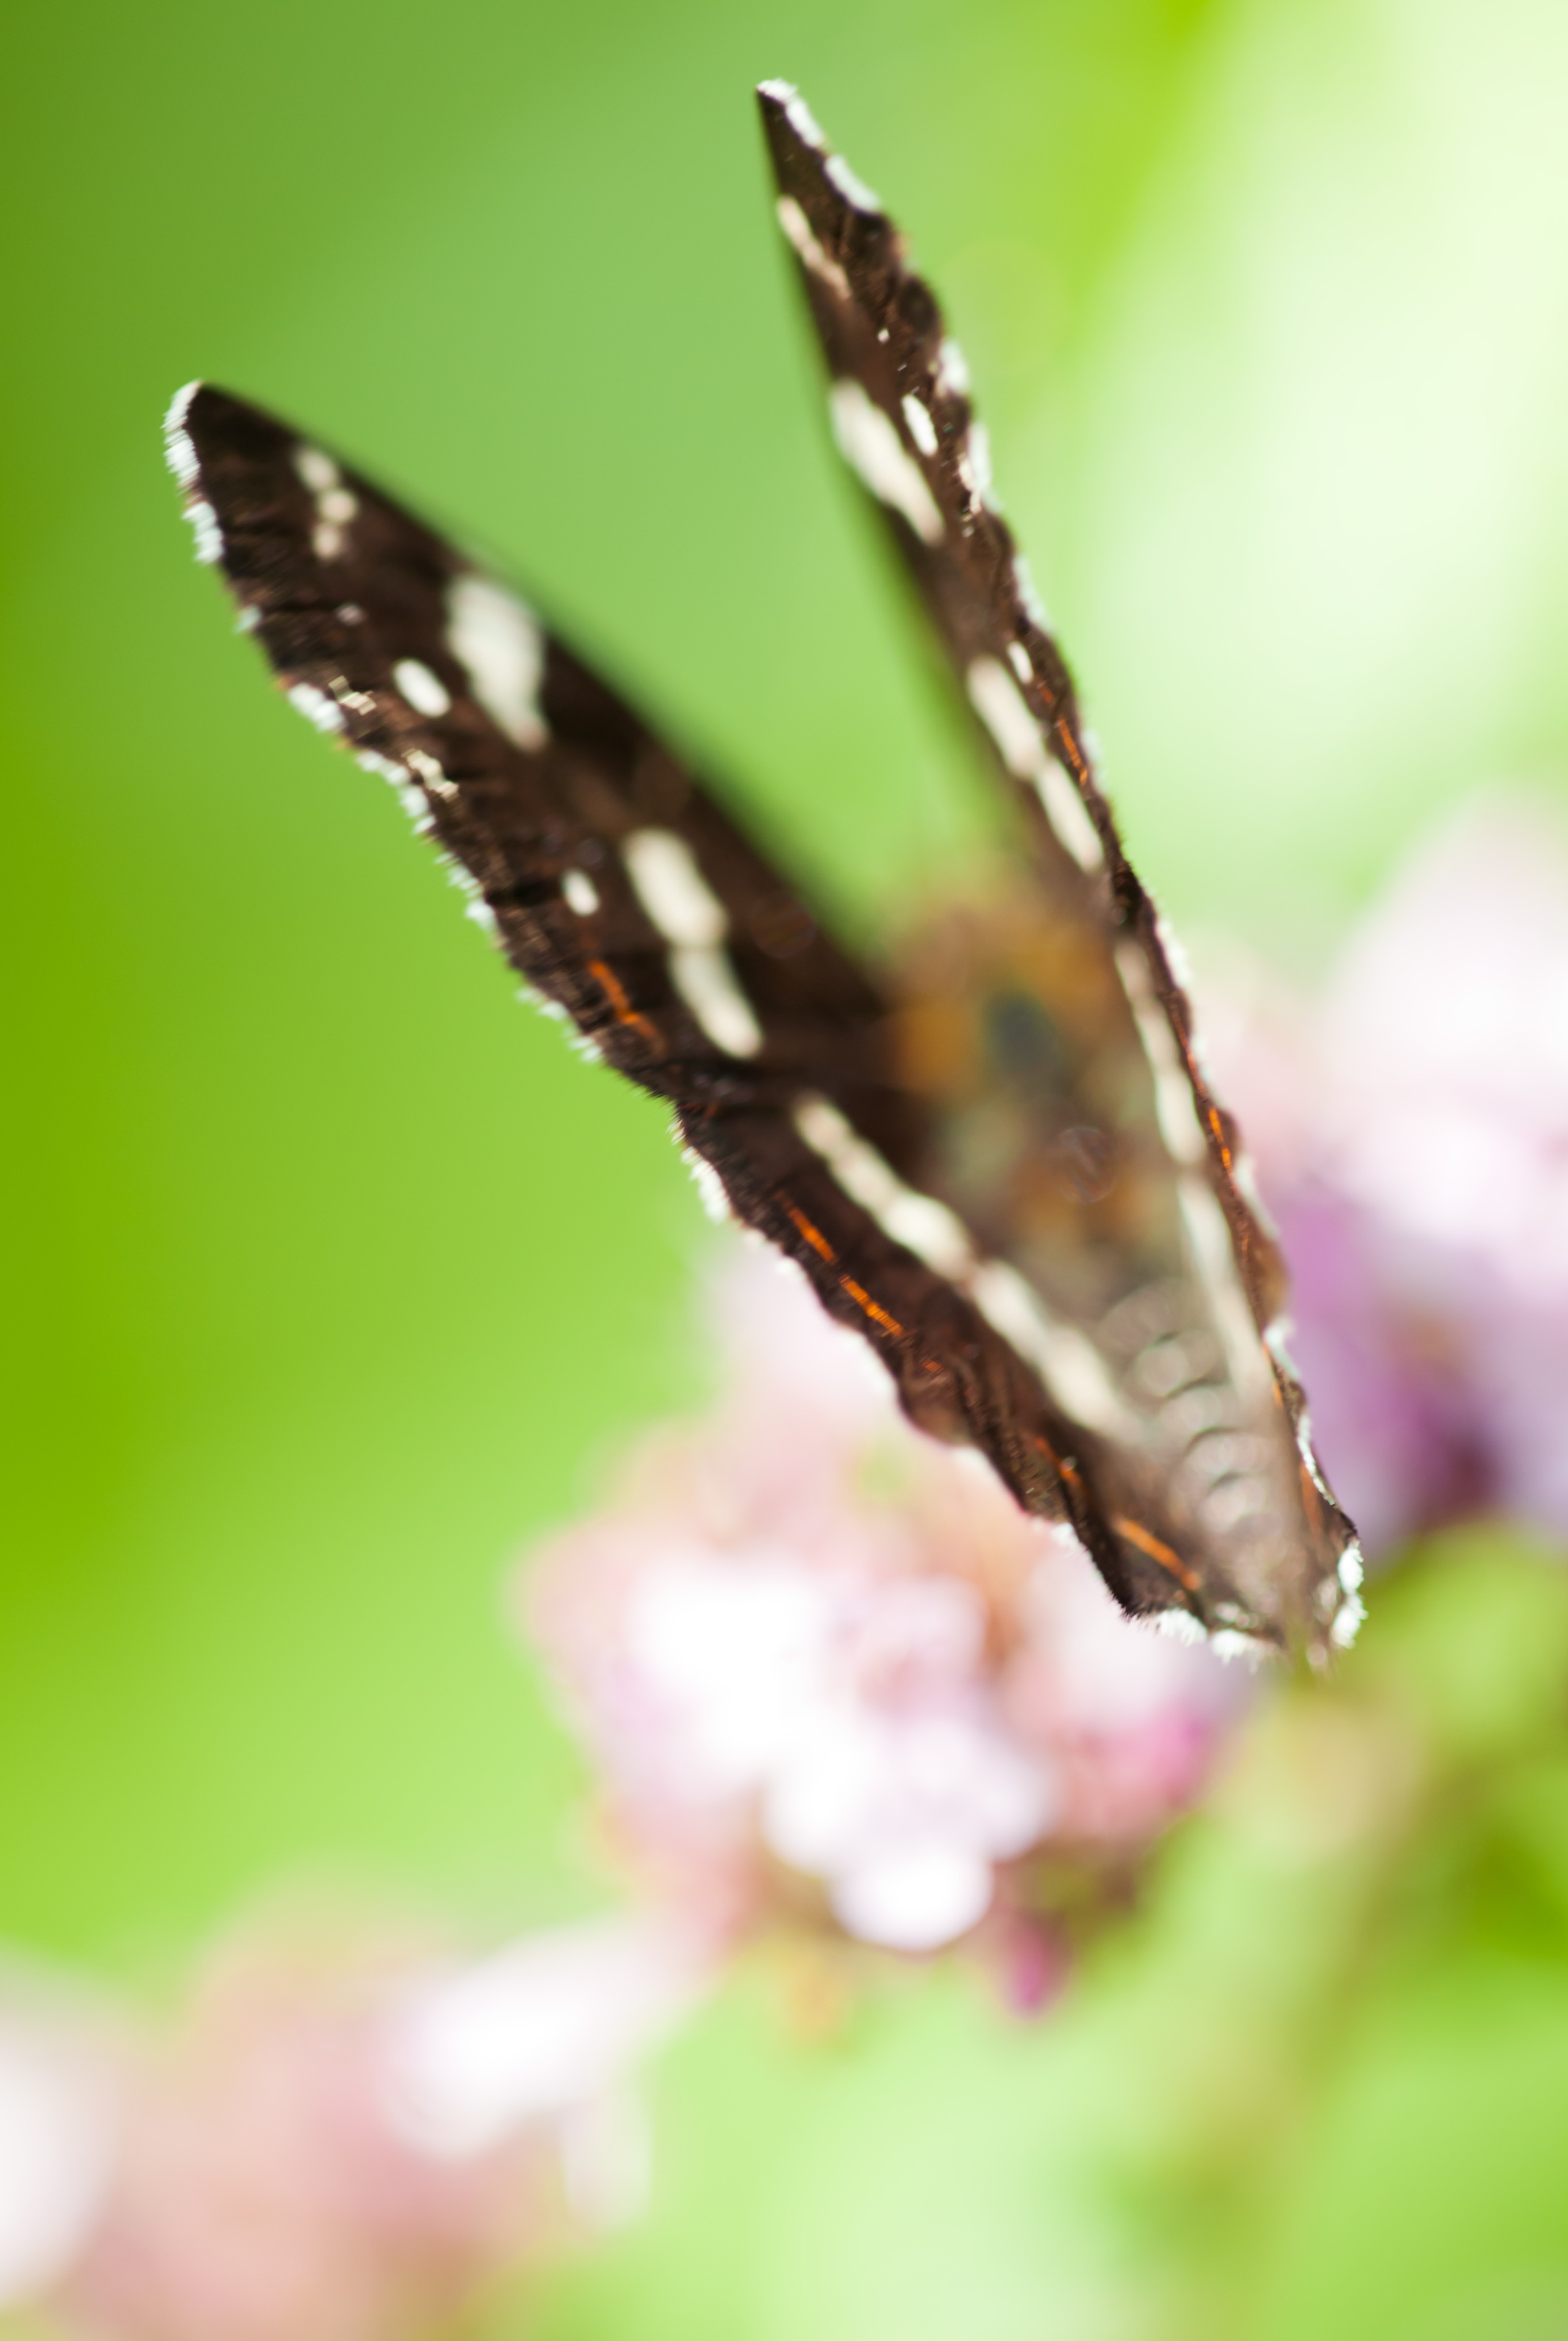
nature, grass, branch, wing, photography, leaf, flower, green, insect, moth, butterfly, flora, fauna, invertebrate, close up, nectar, macro photography, arthropod, pollinator, plant stem, moths and butterflies, lycaenid, defocussieren